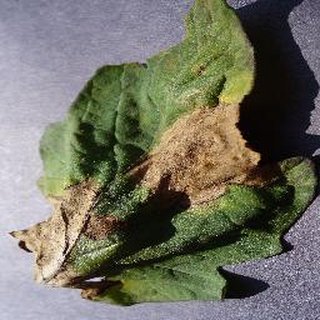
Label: tomato_late_blight